Self-Portrait (Rubens, London)

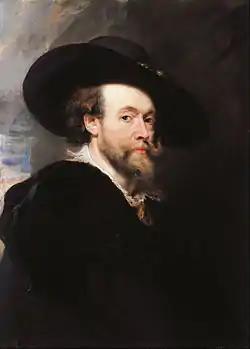
"Self-Portrait" (1623) by Rubens

Self-Portrait is a 1623 self-portrait in oils on canvas by Peter Paul Rubens, signed and dated by the artist. He produced it to send to the Prince of Wales (the future Charles I, King of England, Scots, and Ireland) and it is still in the Royal Collection. In 2016 it was included in an exhibition on reuniting Charles I's art collection at the Royal Academy of Arts in London, it shows the artist wearing a hat.